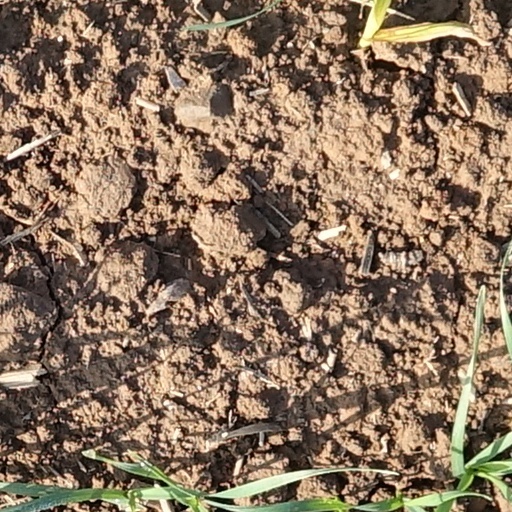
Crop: wheat